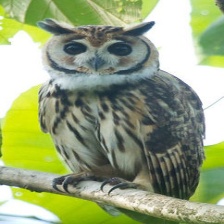
Species: STRIPED OWL
Scientific name: ASIO CLAMATOR
ImageNet parent category: great_grey_owl